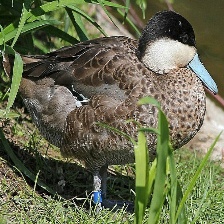
Species: PUNA TEAL
Scientific name: ANAS PUNA
ImageNet parent category: drake